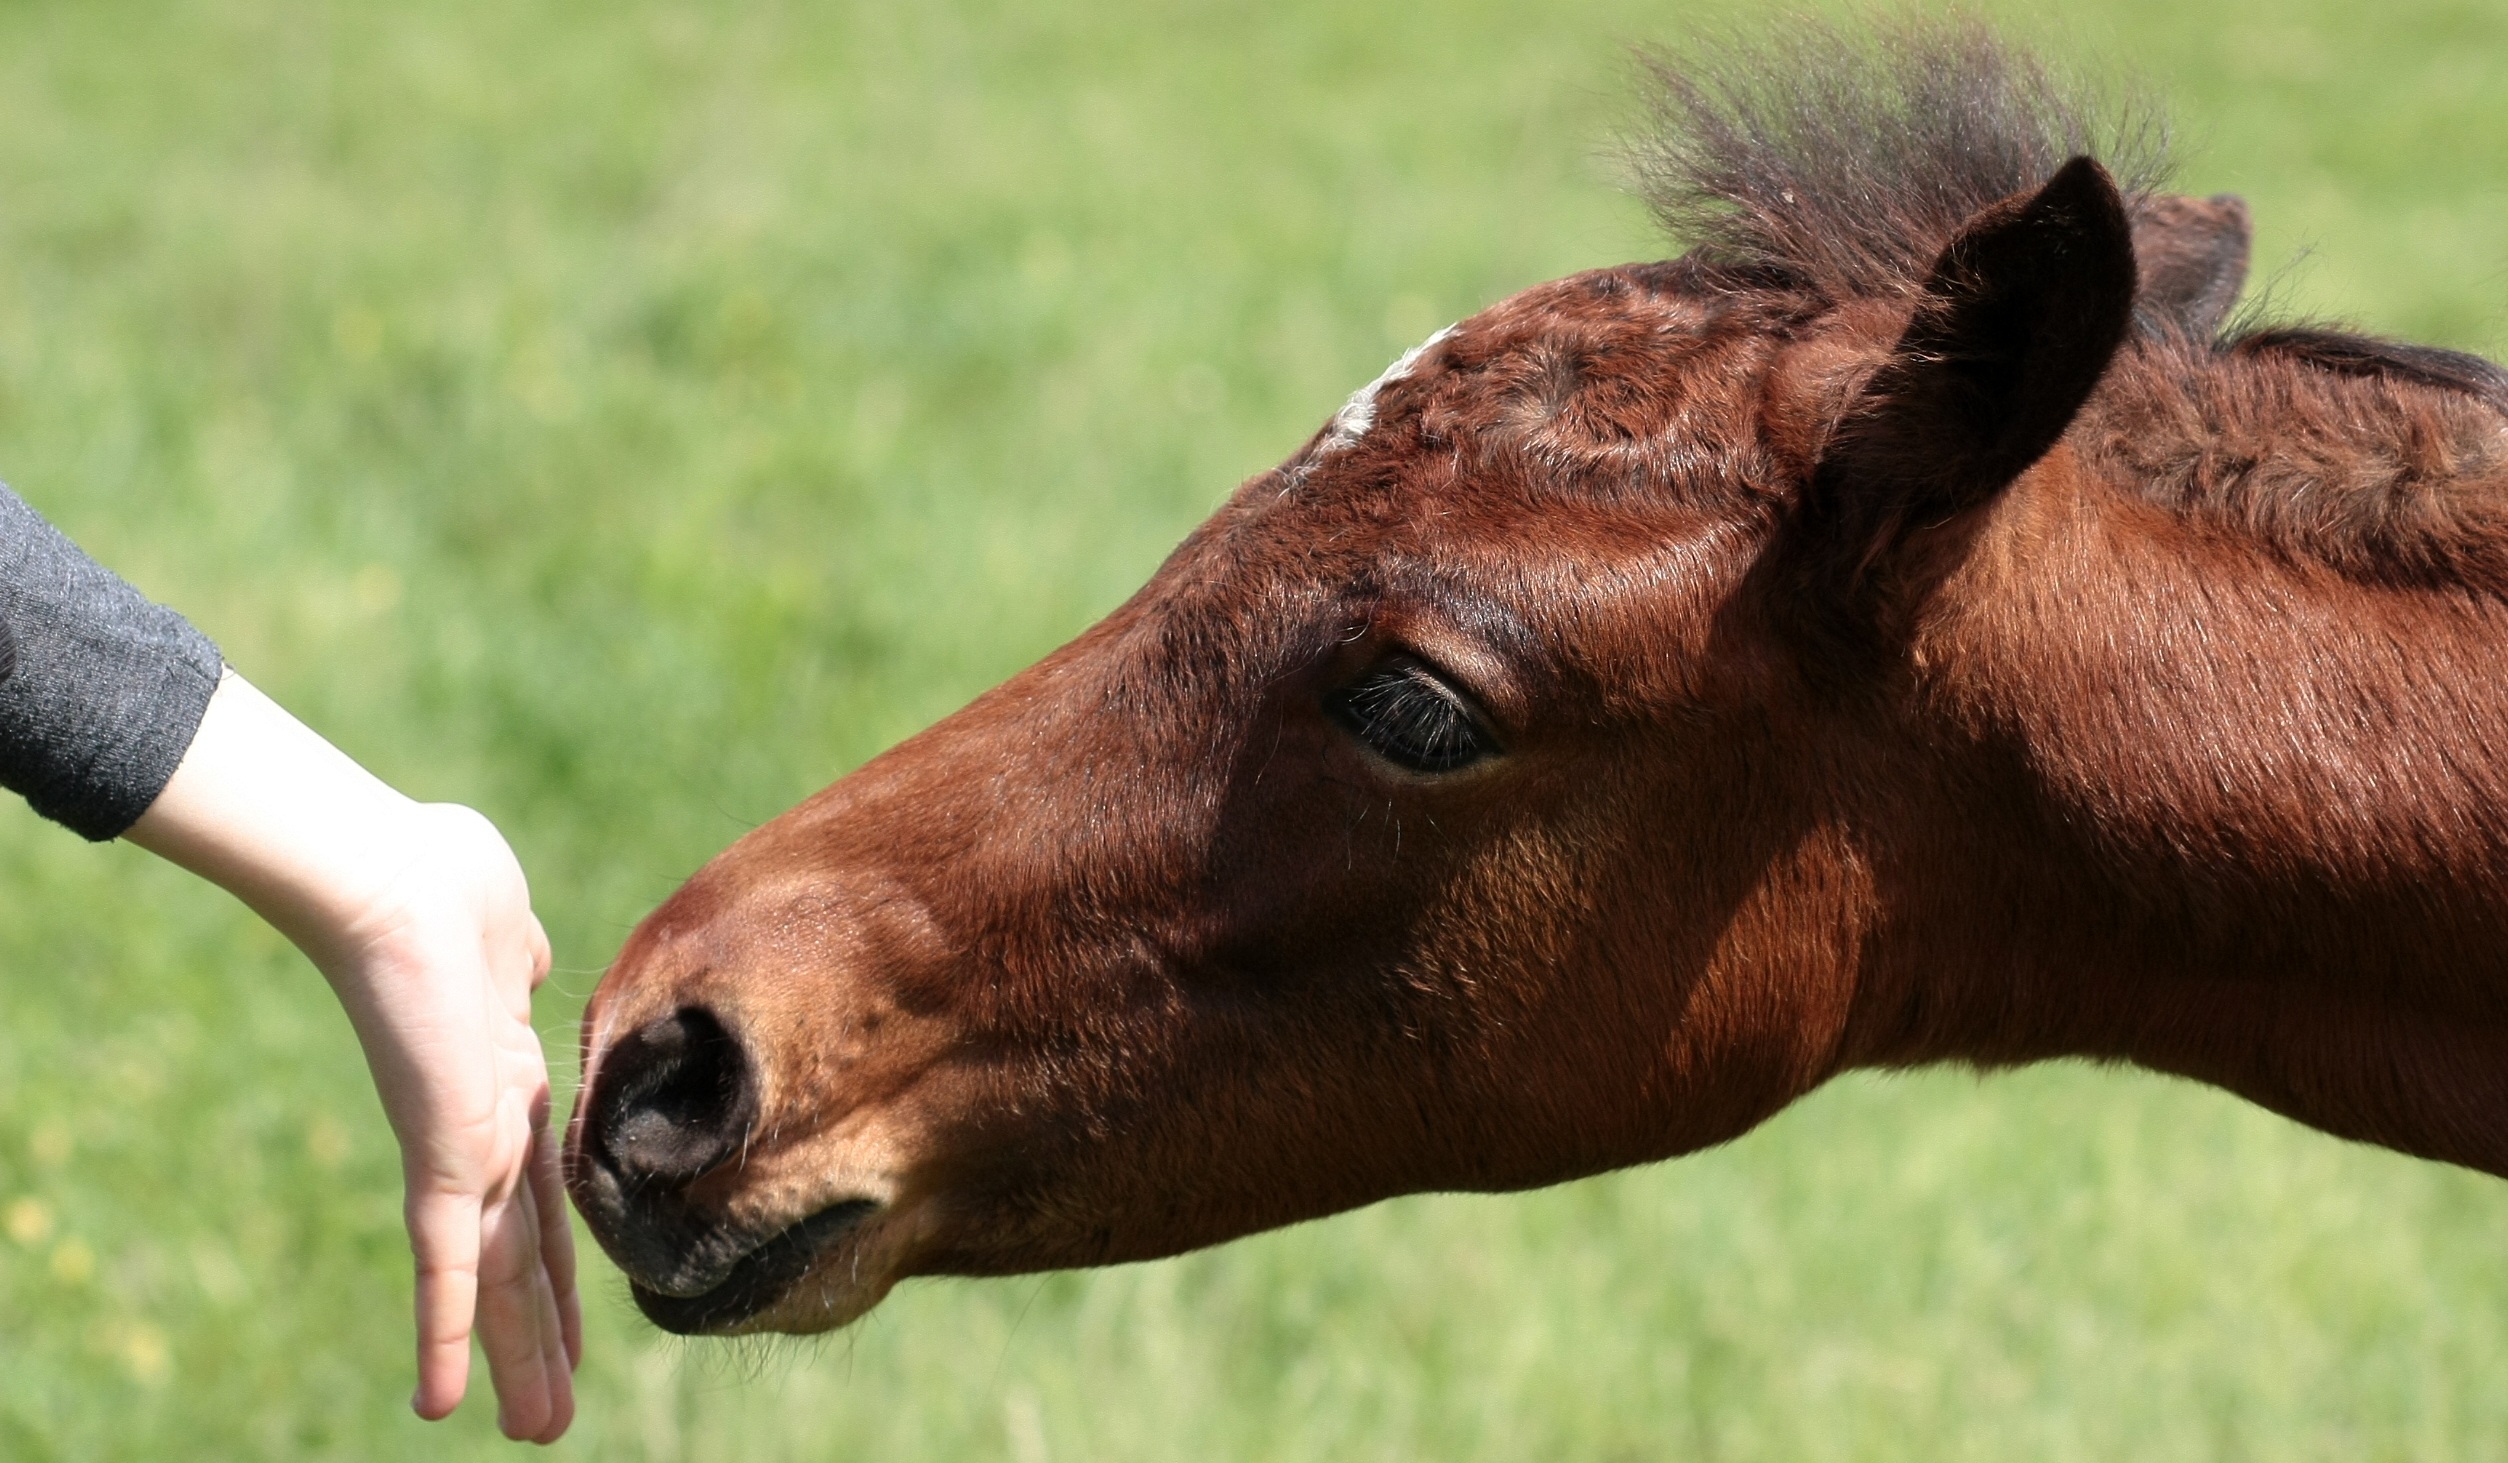
hand, grass, meadow, wildlife, horn, food, pasture, grazing, horse, brown, mammal, mane, fauna, vertebrate, mare, contact, foal, pack animal, cattle like mammal, horse like mammal, mustang horse